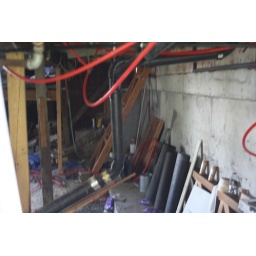
851 E 28Th street under the house